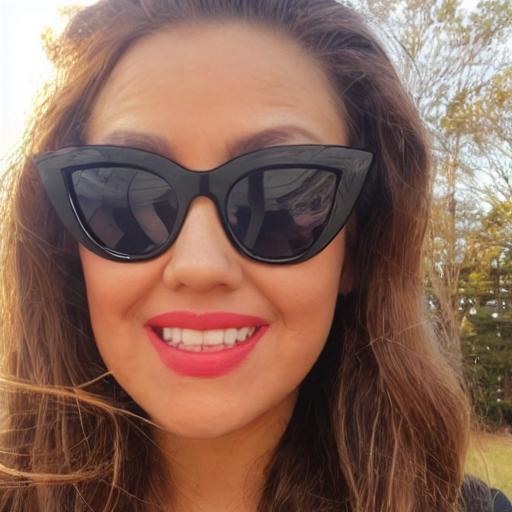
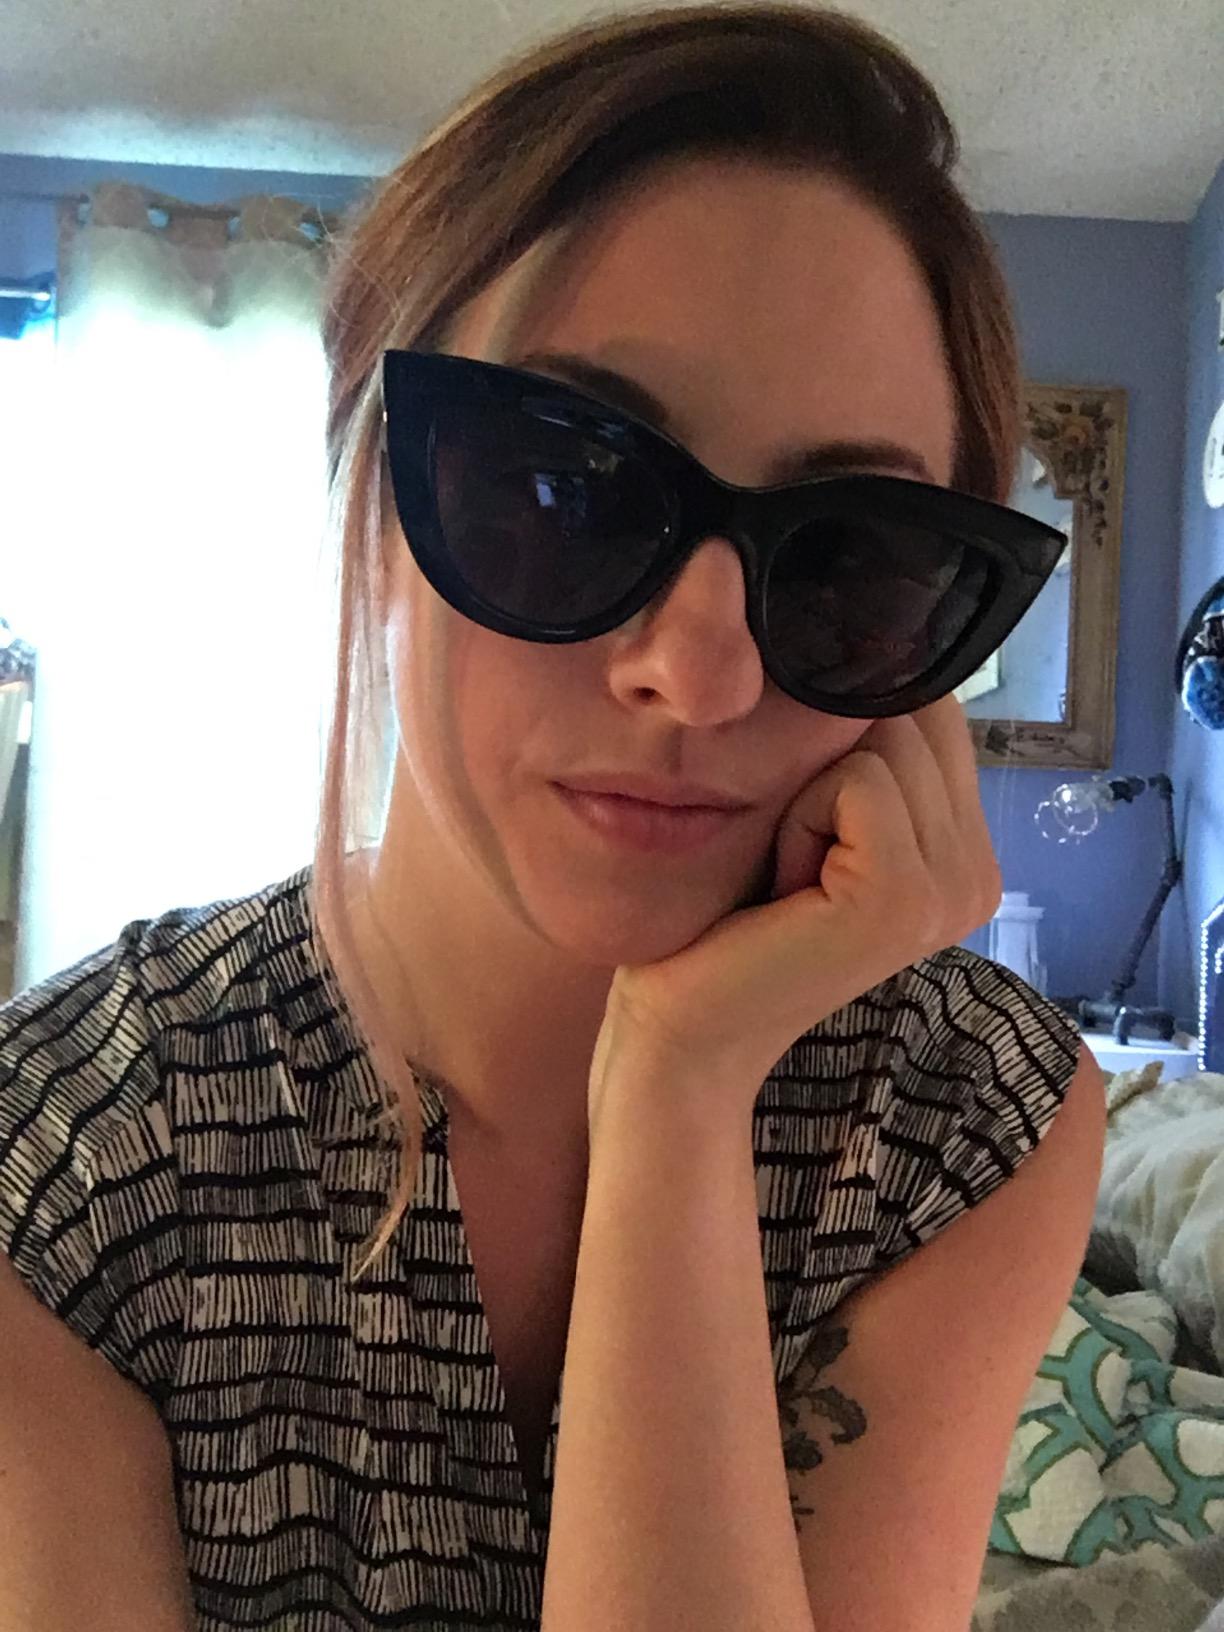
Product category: accessories_sunglasses
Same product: no